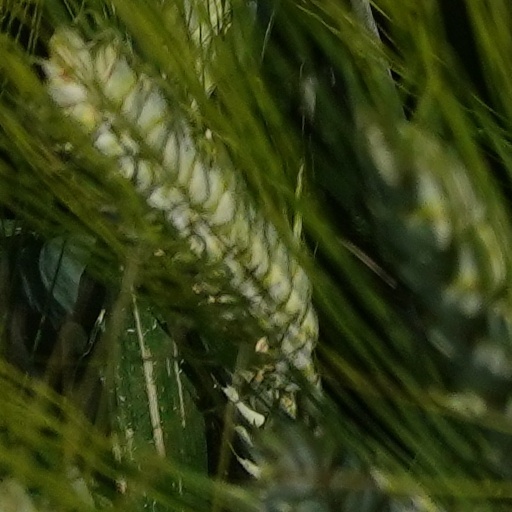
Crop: wheat